Siegecraft in Ancient Greece

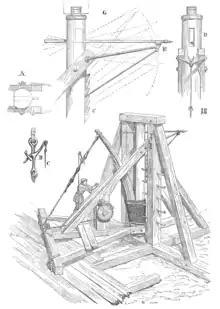
Catapult.

There were also the arrow machines, whether of small dimensions (first called scorpion and then "manubalist"), or of large size (called oxybeles "oxybela" and "catapult", then "ballistas"), and the stone thrower ("petróbolo" or "lithobolo" in Greek, and Latin, according to the times, balista, "onager" and "scorpio").